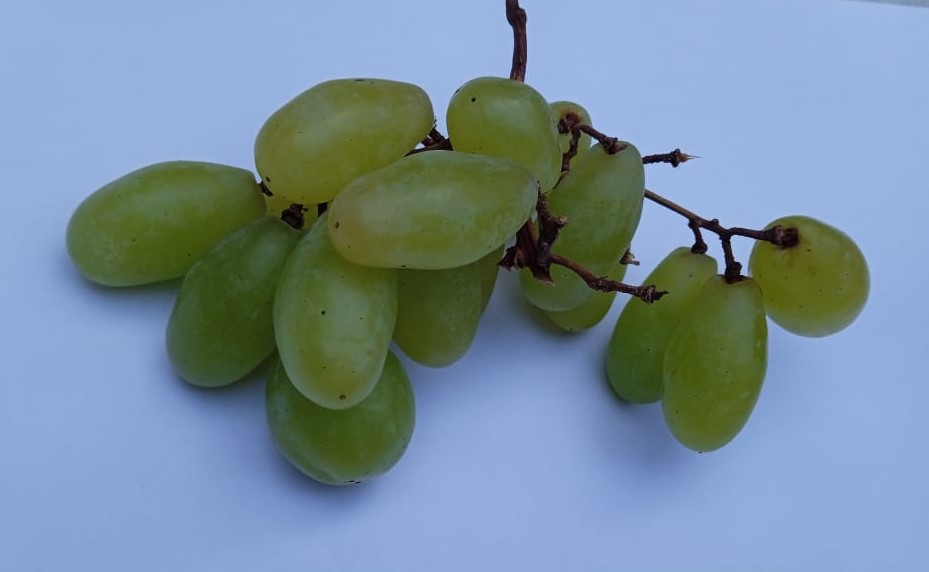
Fruit: grape
Condition: fresh